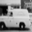
Label: truck